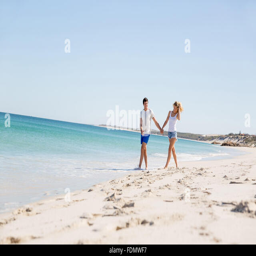
romantic young couple on the beach walking along the shore